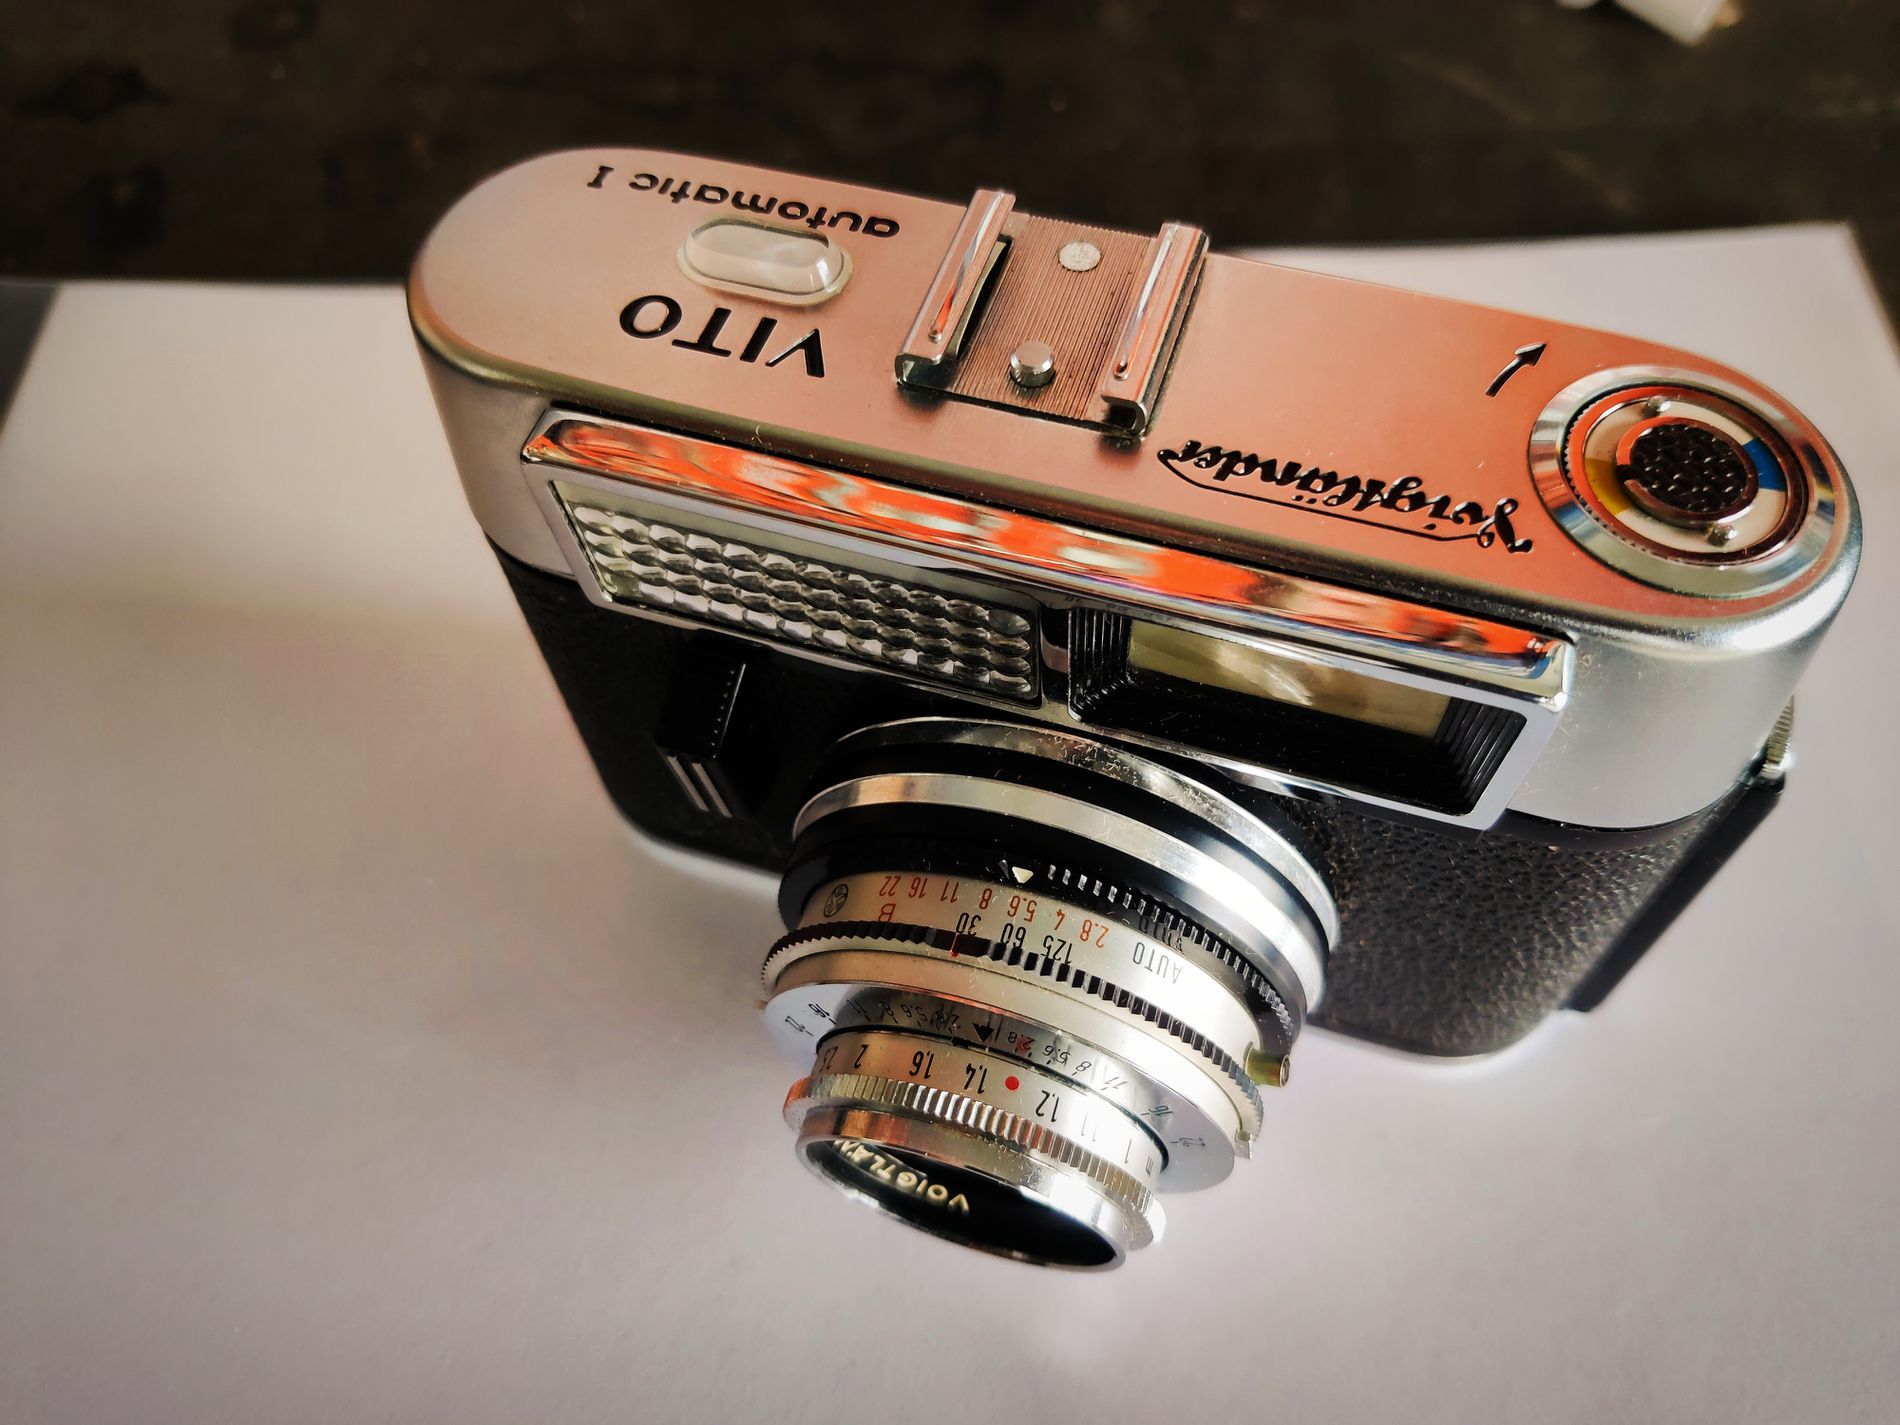
Classic Capture
A close up shot of a classic Voigtlander Vito camera, with the brand name " Voigtlander Vito " clearly visible — but appearing mirrored due to the camera's perspective. The focus is sharply on the texture of the camera's body and the engraved text
Minimalist Product Photography of shot taken at eye Level, This angle enhances texture and engraved text details, drawing attention to the classic brand's aesthetic. in a color palette of matte black and warm neutral tones. the overall mood is calm and focused.
Labels: Electronics, Camera, Digital Camera, Photography, Voigtländer Camera, Blurred Background, Desk Surface, watermark, brand mark, Brand mark
Camera: OnePlus KB2003
Aperture: F1.8
Exposure: 1/50 sec
ISO: 640
Focal length: 4.7 mm